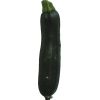
Label: Zucchini dark 1